Landflucht

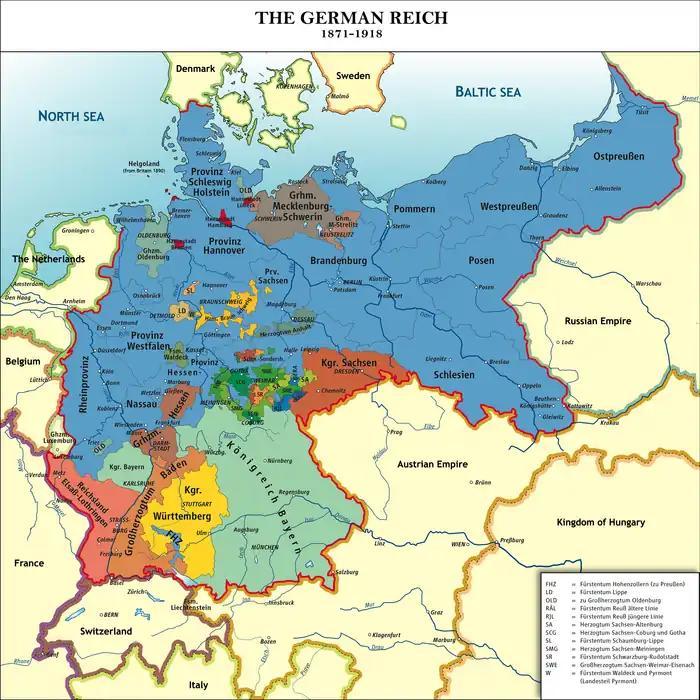
Member states of the German Empire (Prussia shown in blue) during the time of "Landflucht"

Landflucht ("flight from the land") refers to the mass migration of peasants into the cities that occurred in Germany (and throughout much of Europe) in the late 19th century.